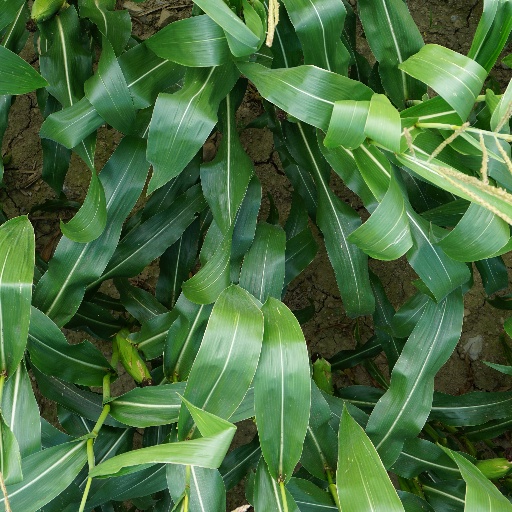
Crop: maize; corn